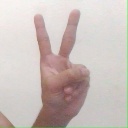
अक्षर: क